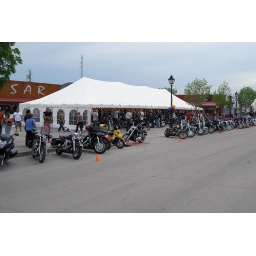
A row of motorcycles lined up along Main Street at the &lt;i&gt;2nd annual SAR bike rally&lt;/i&gt; in Steinbach.